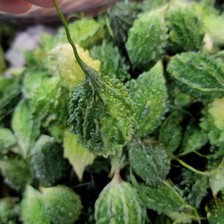
Label: others